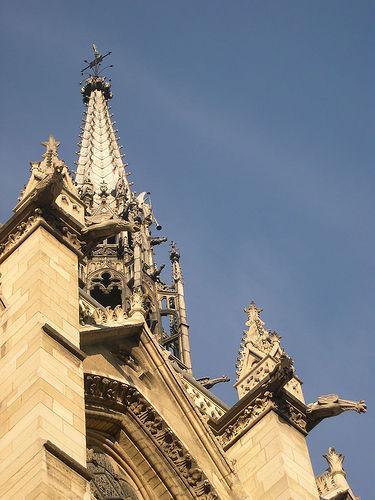
Weather: sun or clear